Jaipur International Airport

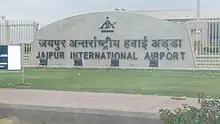
Name board for the airport

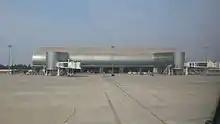
Jaipur International Airport's Terminal 2, seen from the apron side

The airport's runway is (09/27) and is long. Runway 09/27 became operational from 15 September 2016 to handle bigger aircraft like the Boeing 747 to take off and land from Jaipur Airport after the completion of the runway extension from to in order to handle Boeing 777s. The runway 09/27 is CAT-IIIB instrument landing system (ILS) compliant. This facilitates the landing of aircraft on a runway visibility range (RVR) of up to during fog. Earlier this was , benefiting airlines in terms of increased safety and avoiding diversions to other airports resulting in better operational and environmental efficiency. CAT III B became operational from 8 December 2016. A taxiway has been planned for Jaipur Airport, parallel to runway 09/27 to deal with its air traffic congestion. The work will be completed in the end of May 2018, after the completion the airport will be able to accommodate 16 flights in an hour.